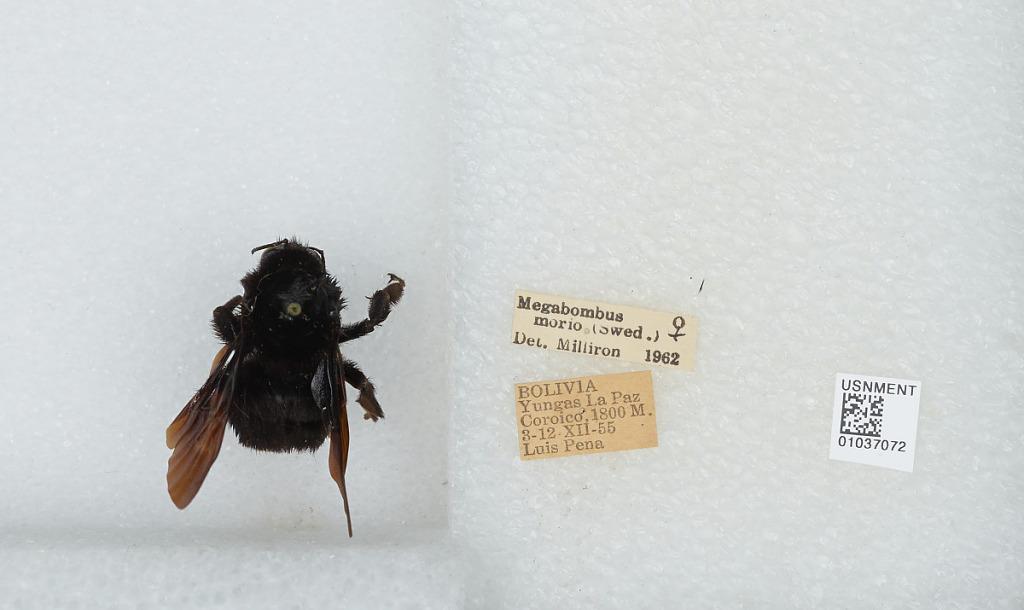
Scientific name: Bombus (Fervidobombus) morio (Swederus)
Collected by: L. Pena
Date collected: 1955-12-3
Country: Bolivia
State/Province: La Paz
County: Nor Yungas
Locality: Coroico
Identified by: Milliron